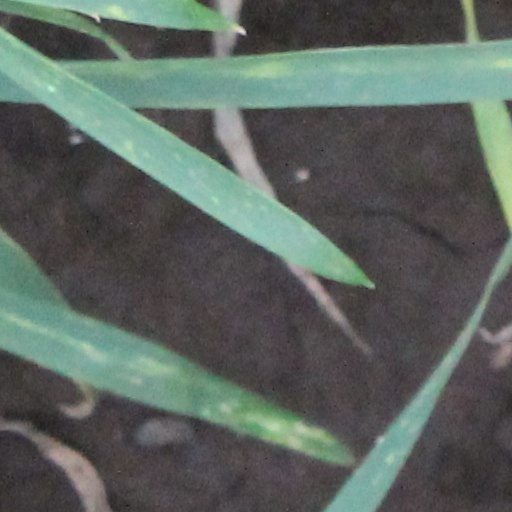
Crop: wheat